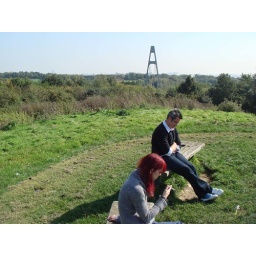
The top of the hill in the eastern part of Stockley Park with the A-frame bridge across the Stockley Road (Yiewsley By-pass)